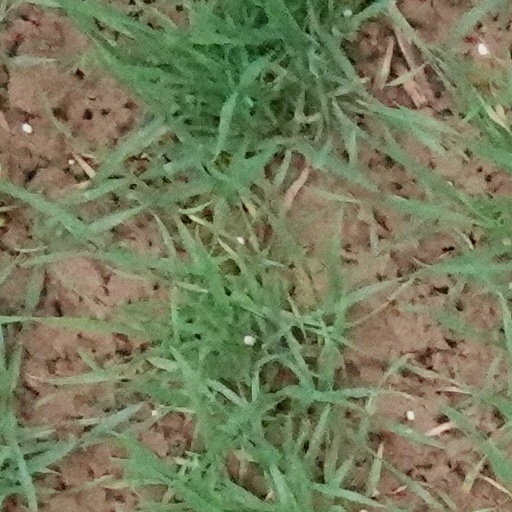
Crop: wheat